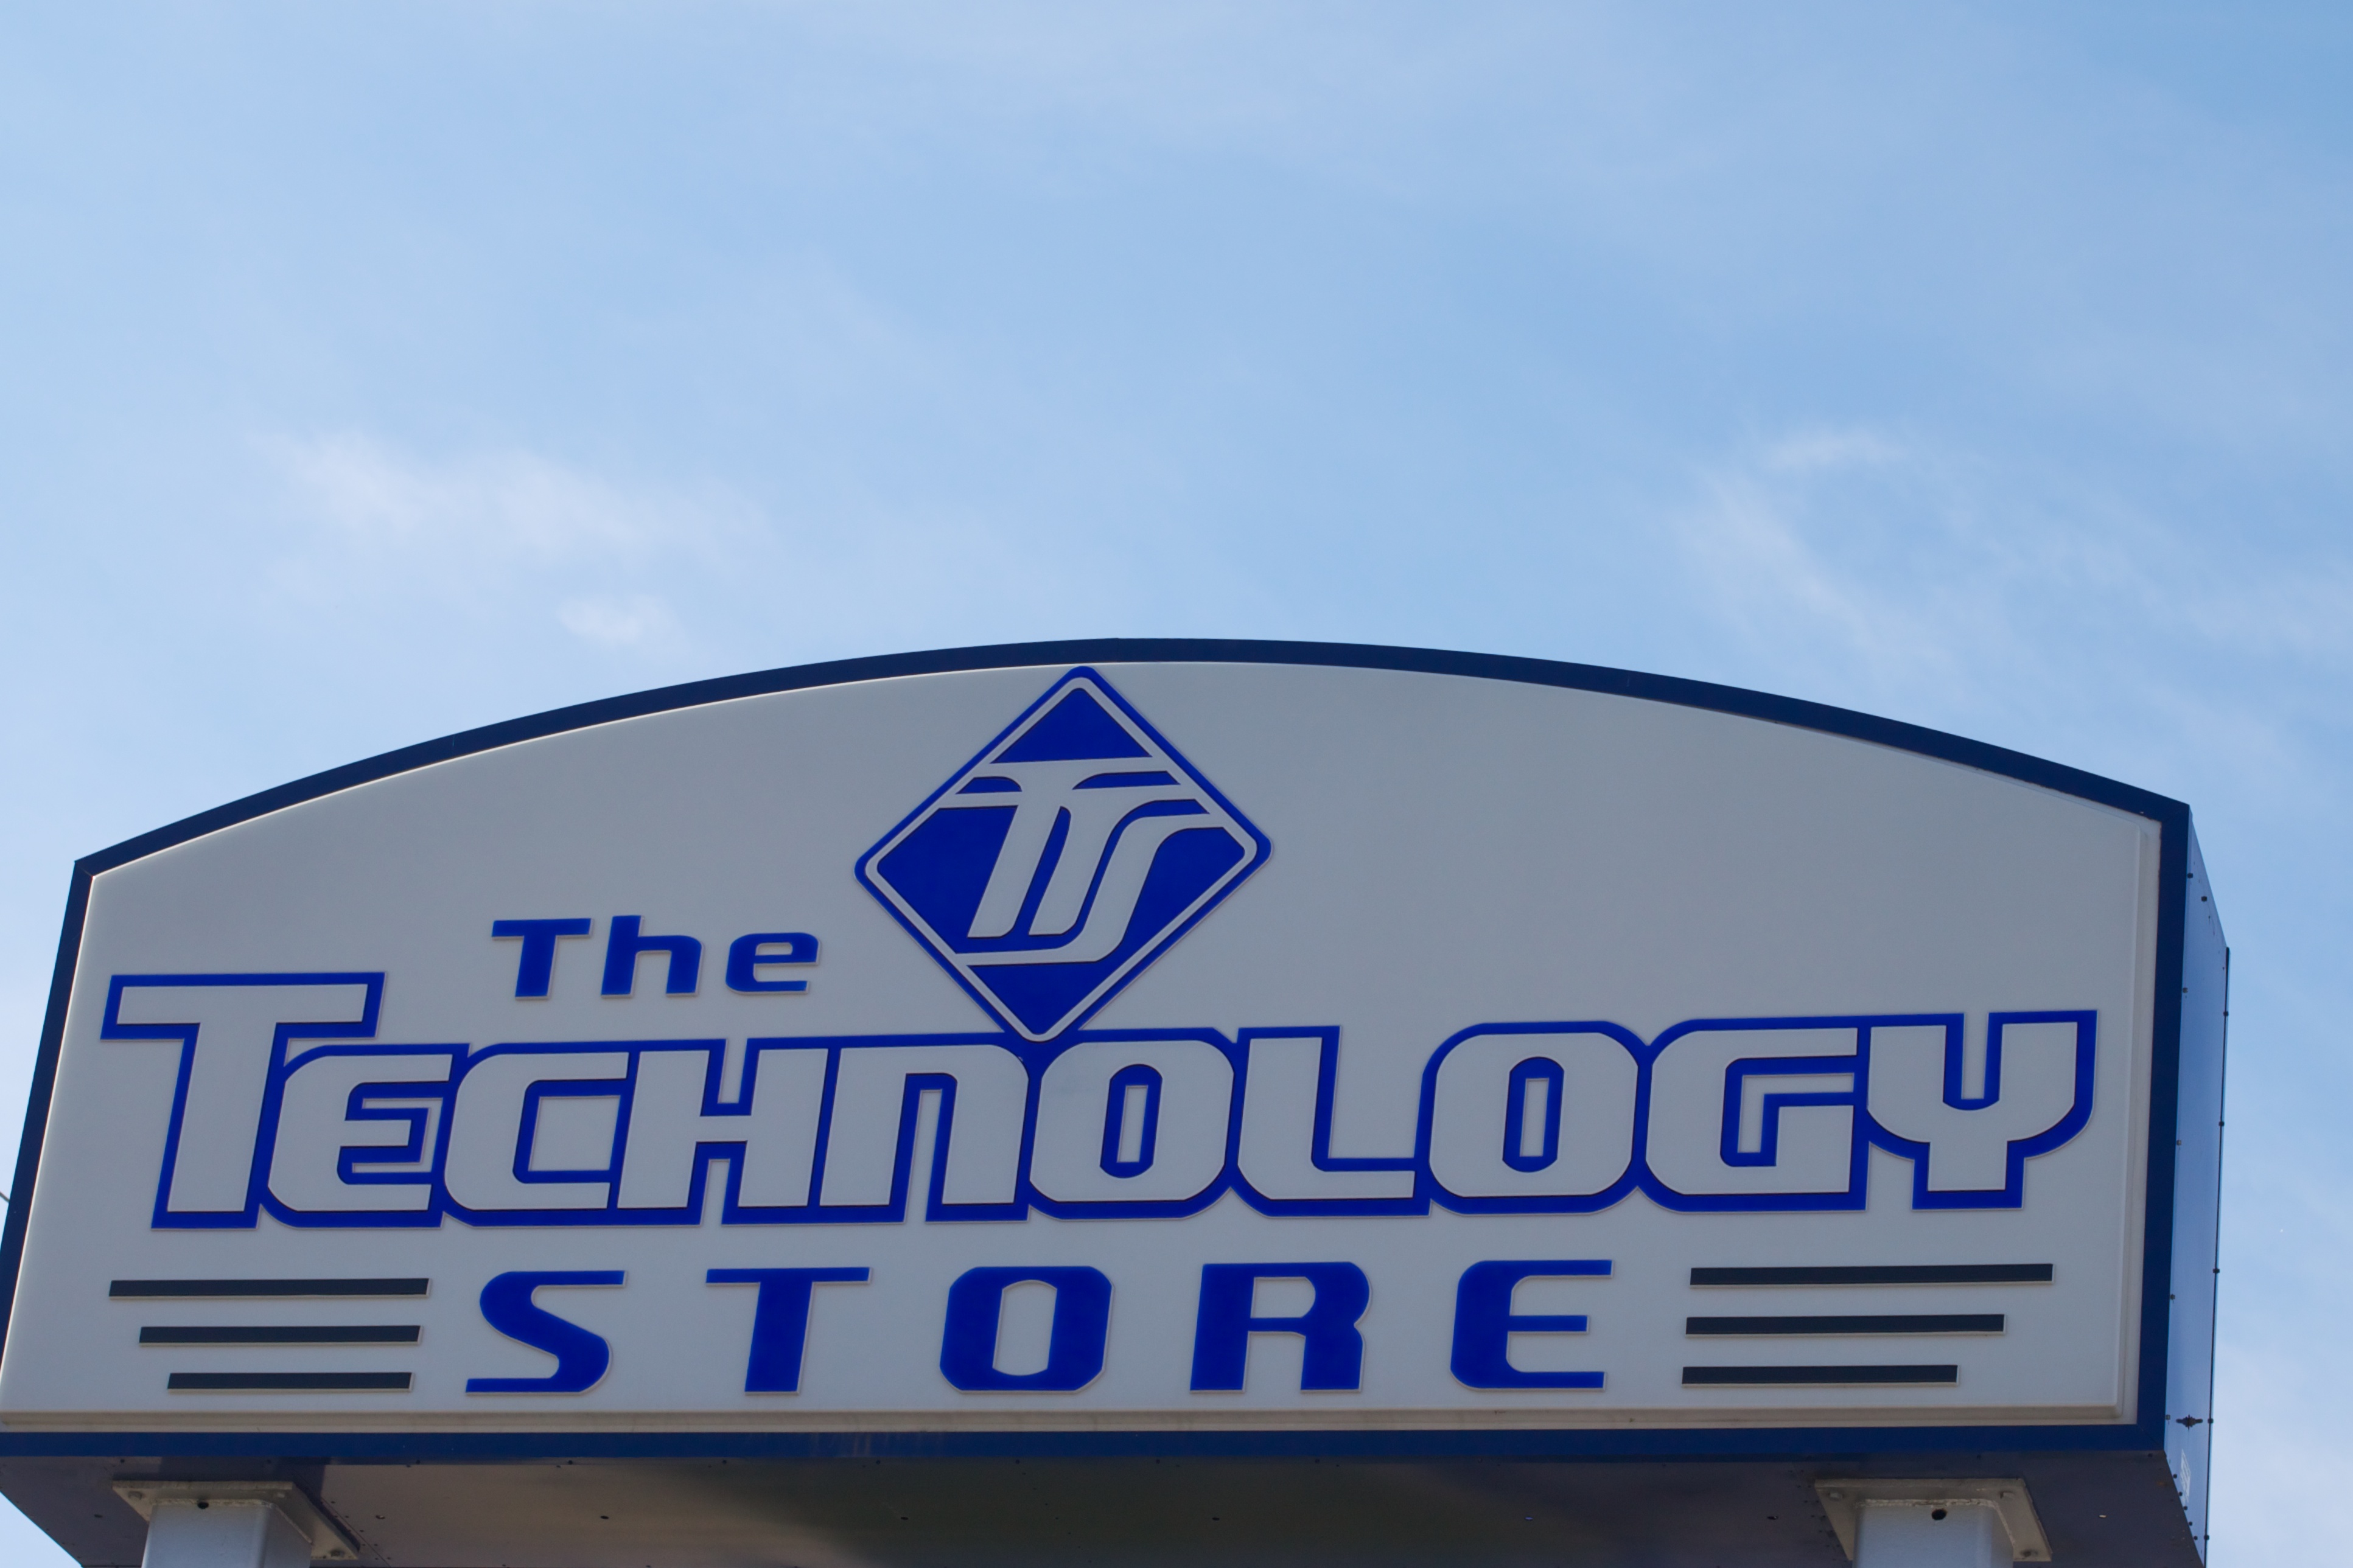
advertising, sign, street sign, signage, odyssey, traffic sign, automotive exterior, vehicle registration plate